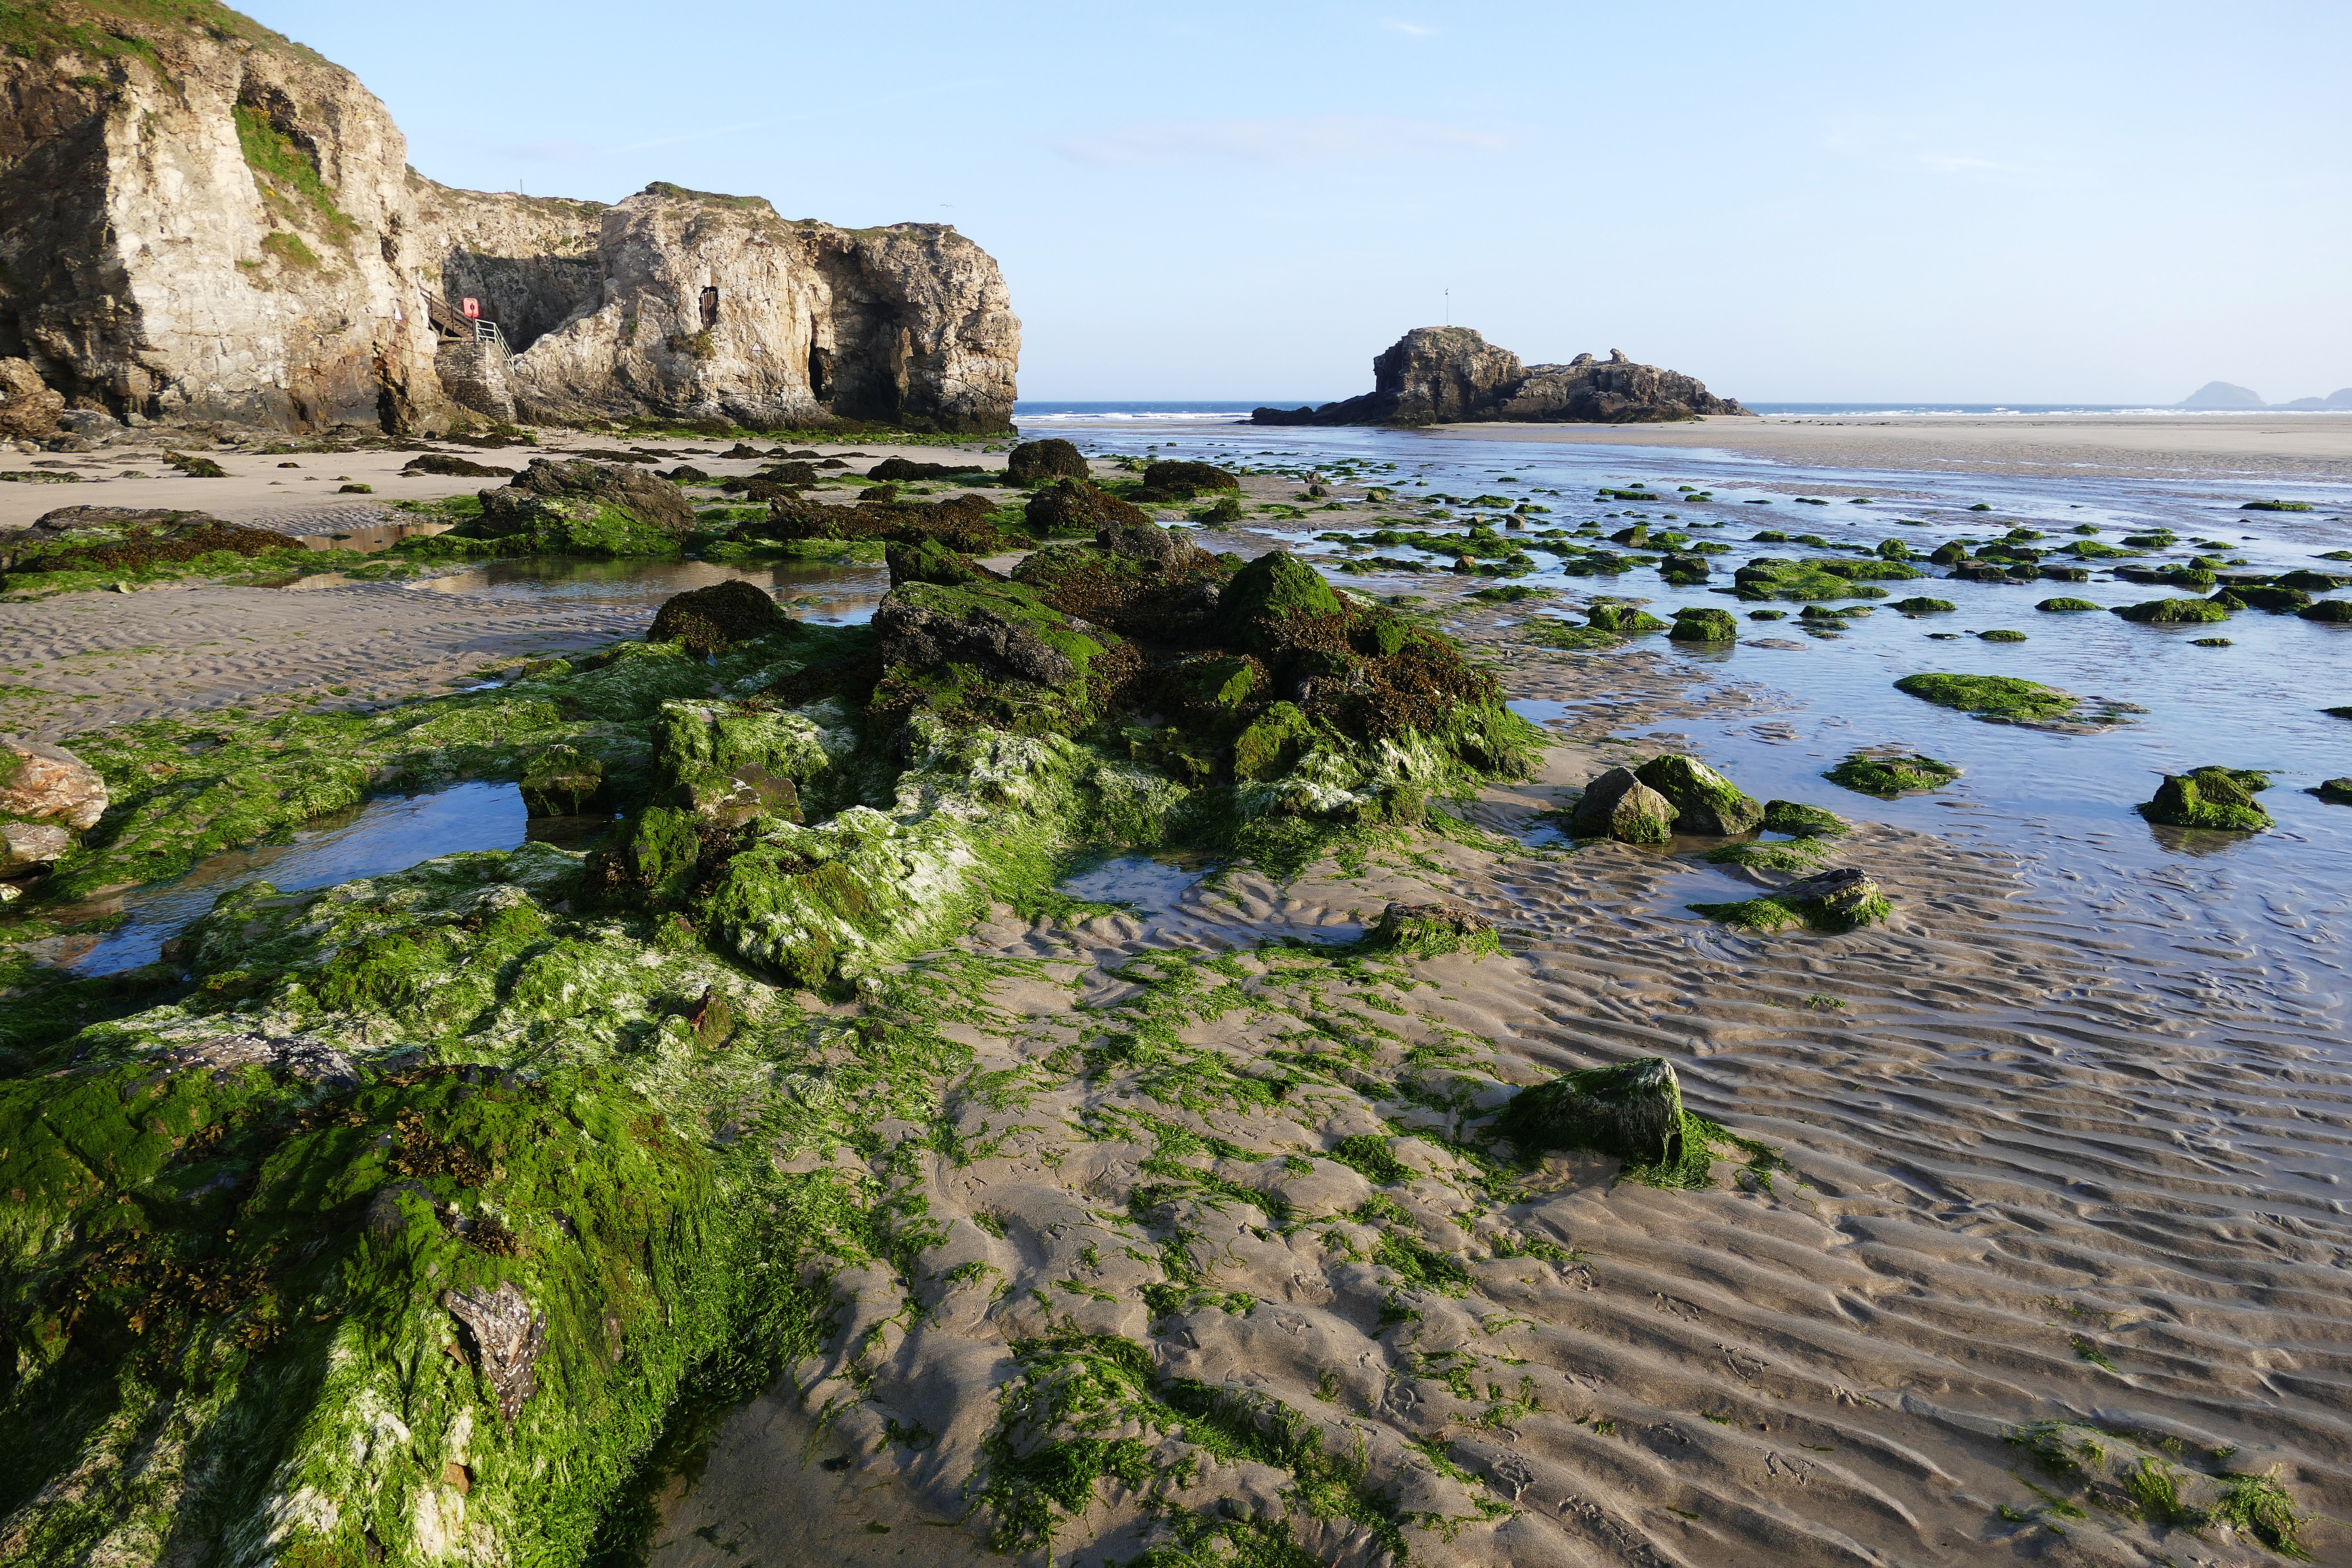
beach, sea, coast, water, path, sand, rock, ocean, sky, shore, coastal, coastline, shoreline, cliff, seaside, surfing, cove, scenic, seascape, scenery, bay, terrain, body of water, uk, england, south, places, west, north, waves, clouds, geology, wetland, atlantic, united, habitat, ecosystem, cornwall, newquay, cape, landform, cornish, perranporth, perran, reen, geographical feature